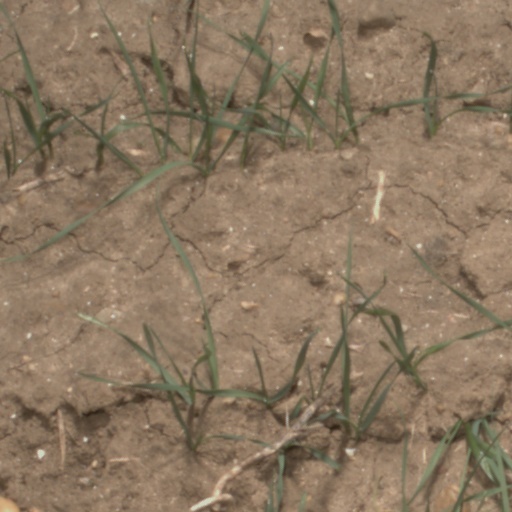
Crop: wheat